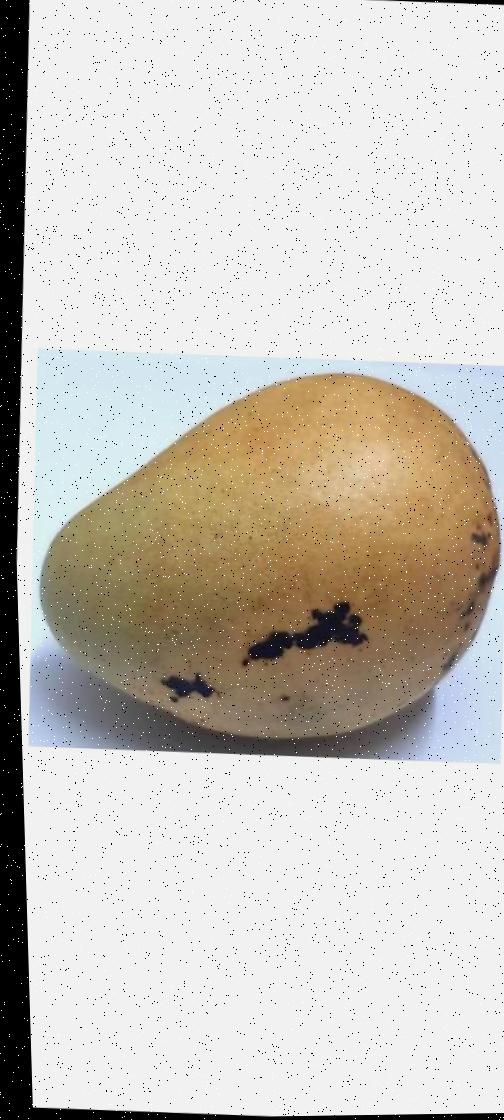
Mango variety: Bari-11